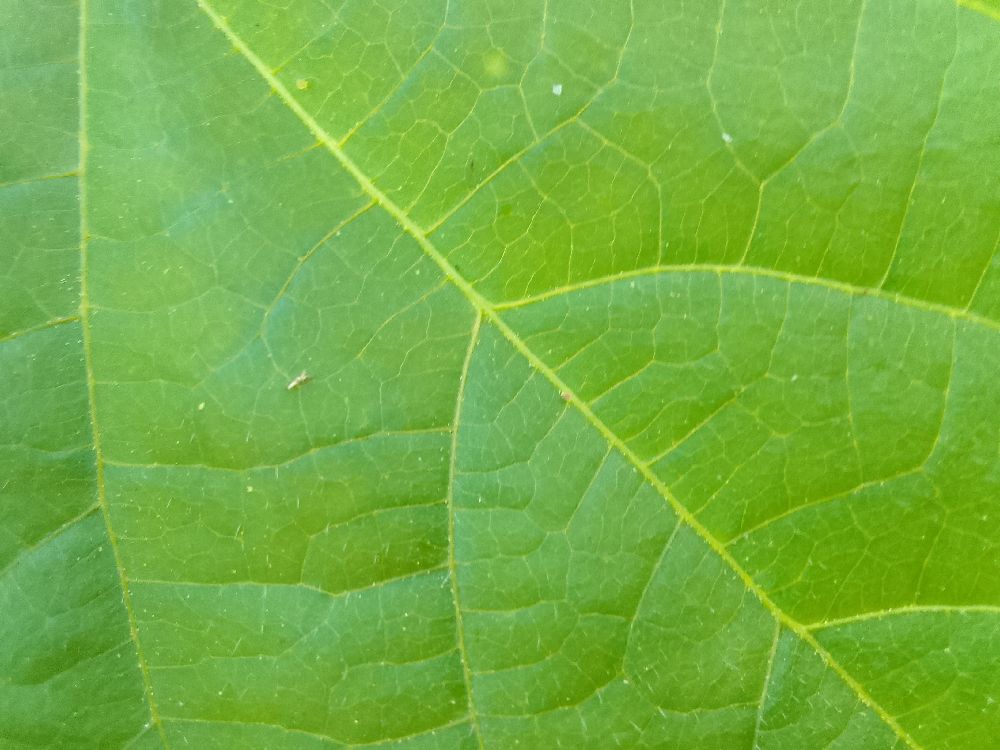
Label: healthy